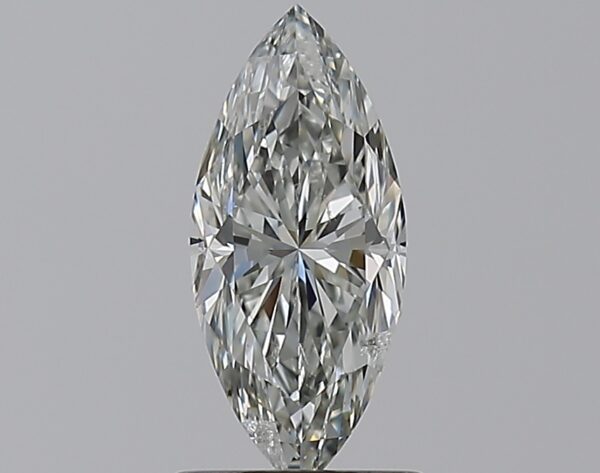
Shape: marquise
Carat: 1
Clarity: SI2
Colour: I
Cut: FG
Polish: EX
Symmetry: EX
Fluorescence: SL
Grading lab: IGI
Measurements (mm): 10.61 x 4.68 x 3.37